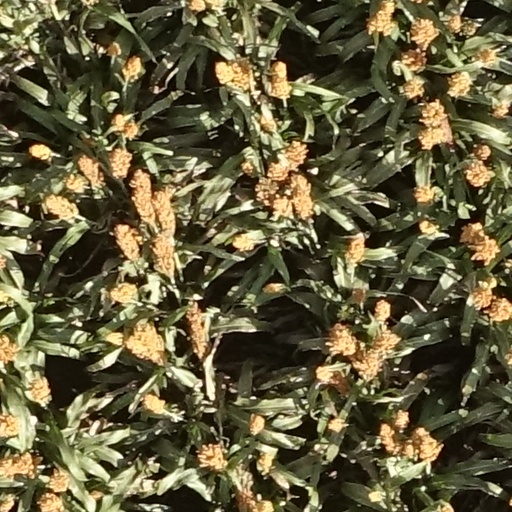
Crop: sorghum